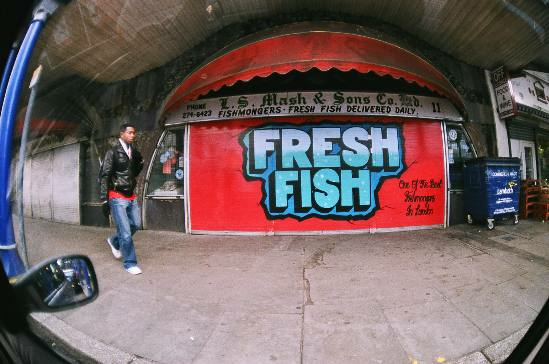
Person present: Yes